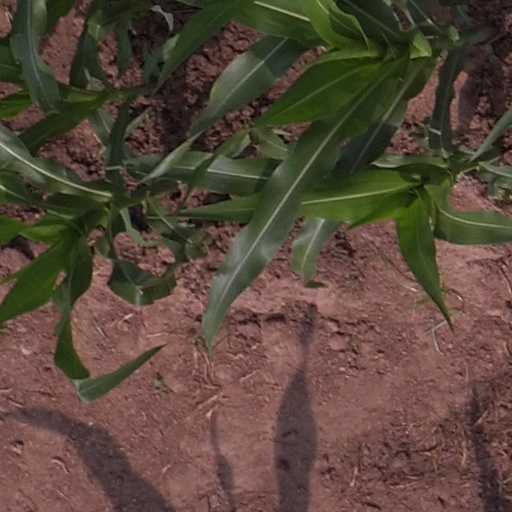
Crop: maize; corn